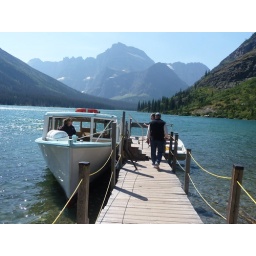
Getting on the tour boat which will take us across the second lake at Many Glacier in Glacier National Park, Montana